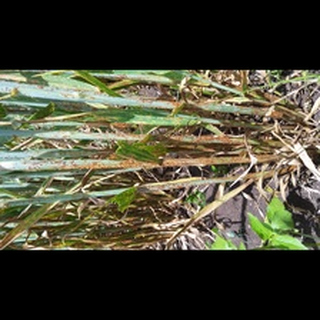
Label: wheat_black_rust